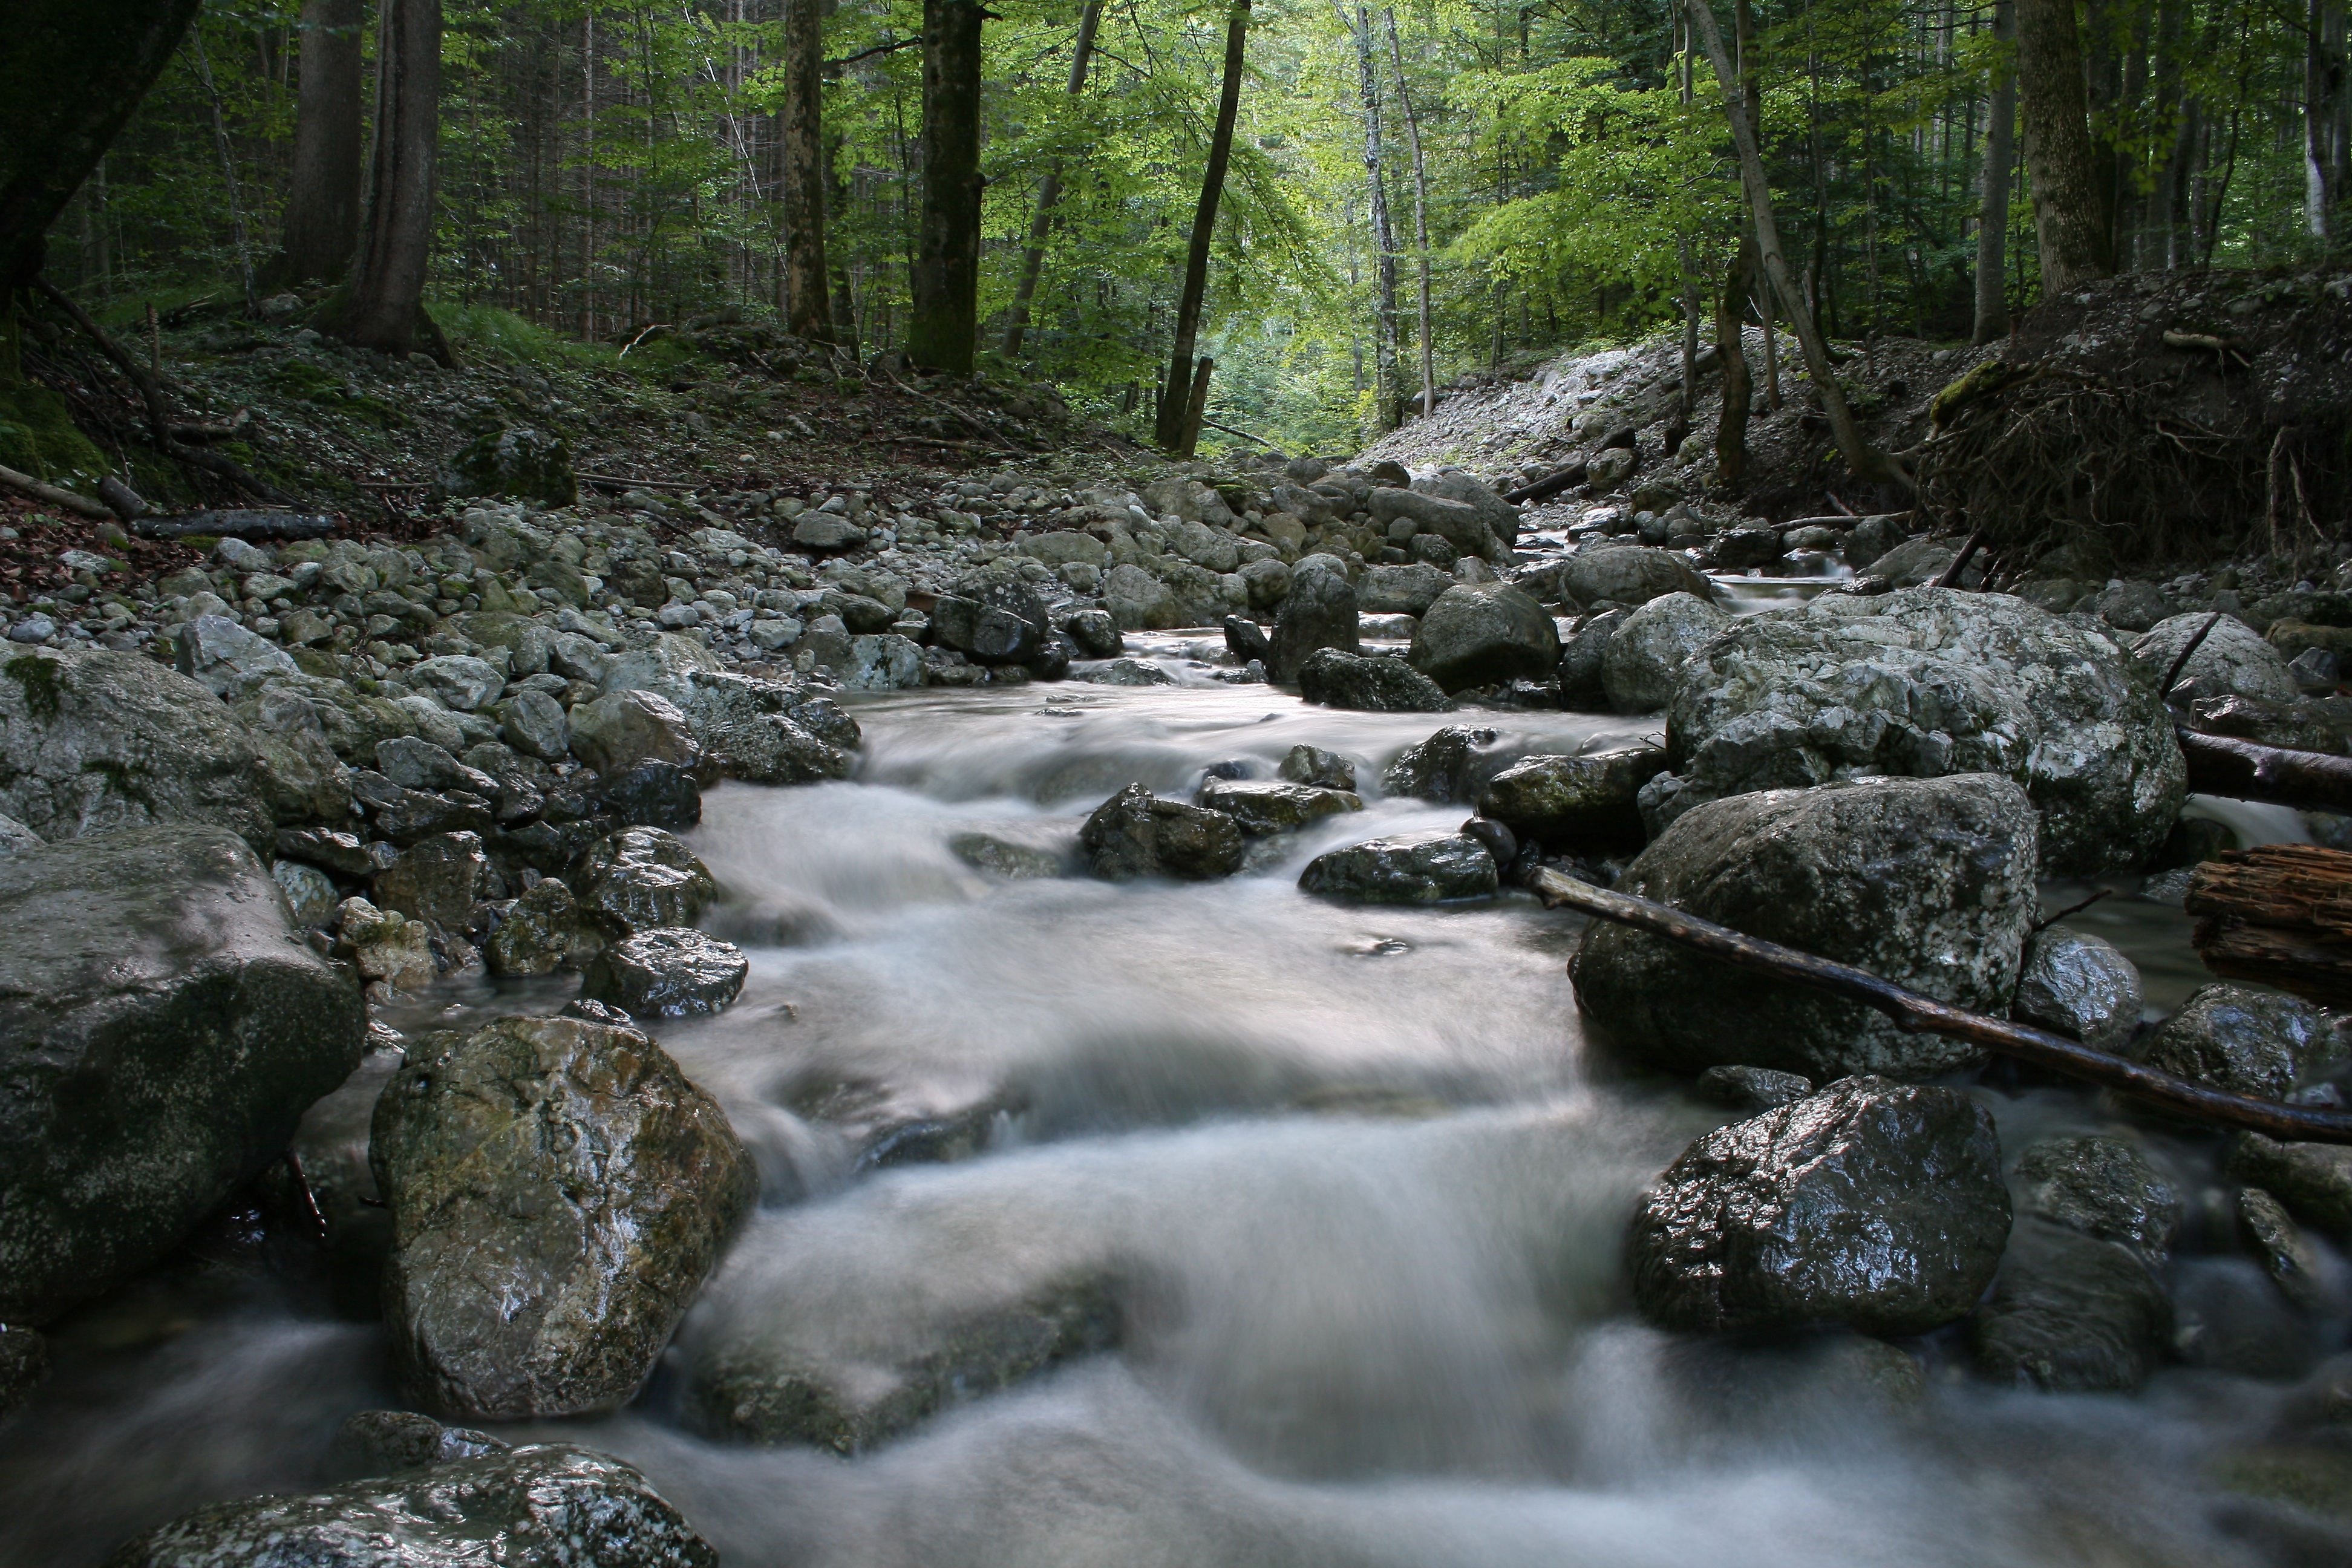
water, nature, forest, rock, waterfall, creek, wilderness, run, river, valley, stone, moss, stream, green, cascade, flowing, smooth, autumn, rapid, movement, body of water, rainforest, ravine, woodland, habitat, water feature, watercourse, landform, natural environment, geographical feature